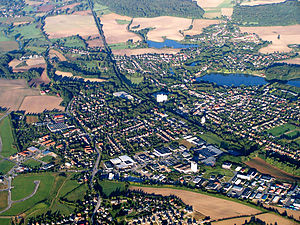
Reinfeld (Holsten)
Reinfeld er en kommune i det nordlige Tyskland med knap 8.900 indbyggere, beliggende under Kreis Stormarn i den sydøstlige del af delstaten Slesvig-Holsten.